Sevvanthi

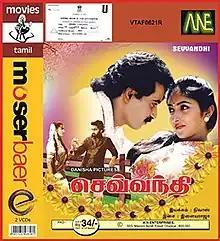
Poster

Sevvanthi is a 1994 Indian Tamil-language romantic drama film direction and photographed by P. S. Nivas, in his final directorial credit. The film stars Santhana Pandian and Sreeja, with Janagaraj, Charan Raj and Vennira Aadai Moorthy in supporting roles. It was released on 29 July 1994.